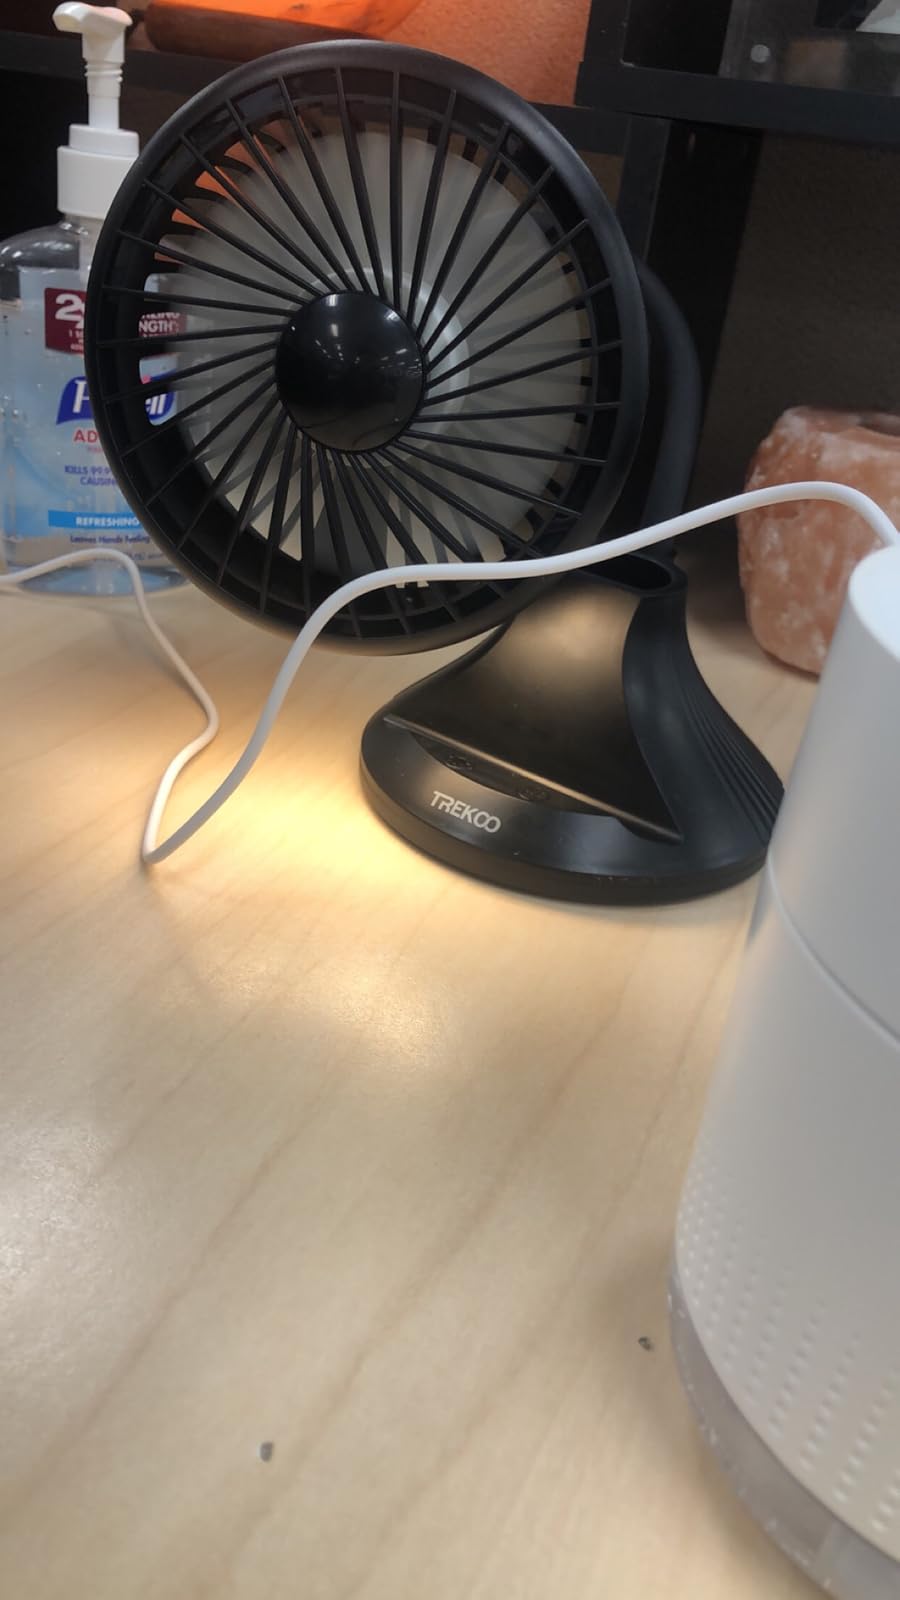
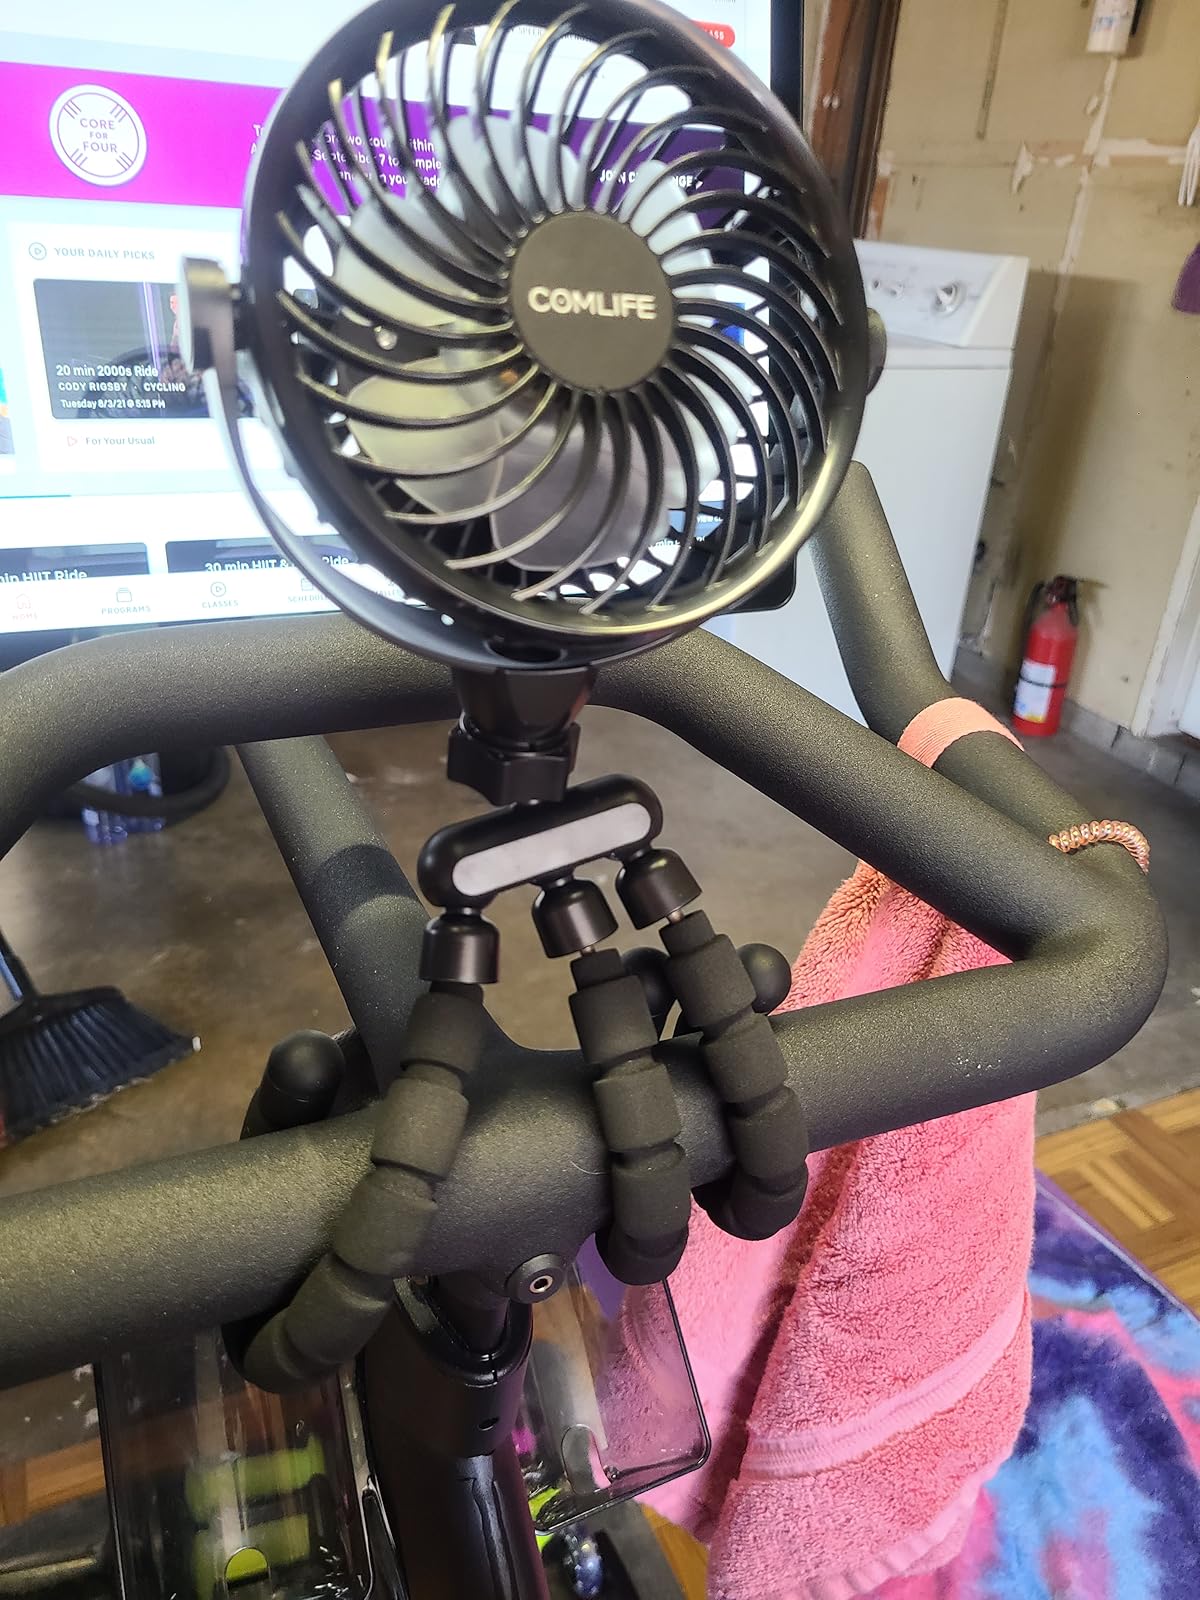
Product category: fan
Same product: no